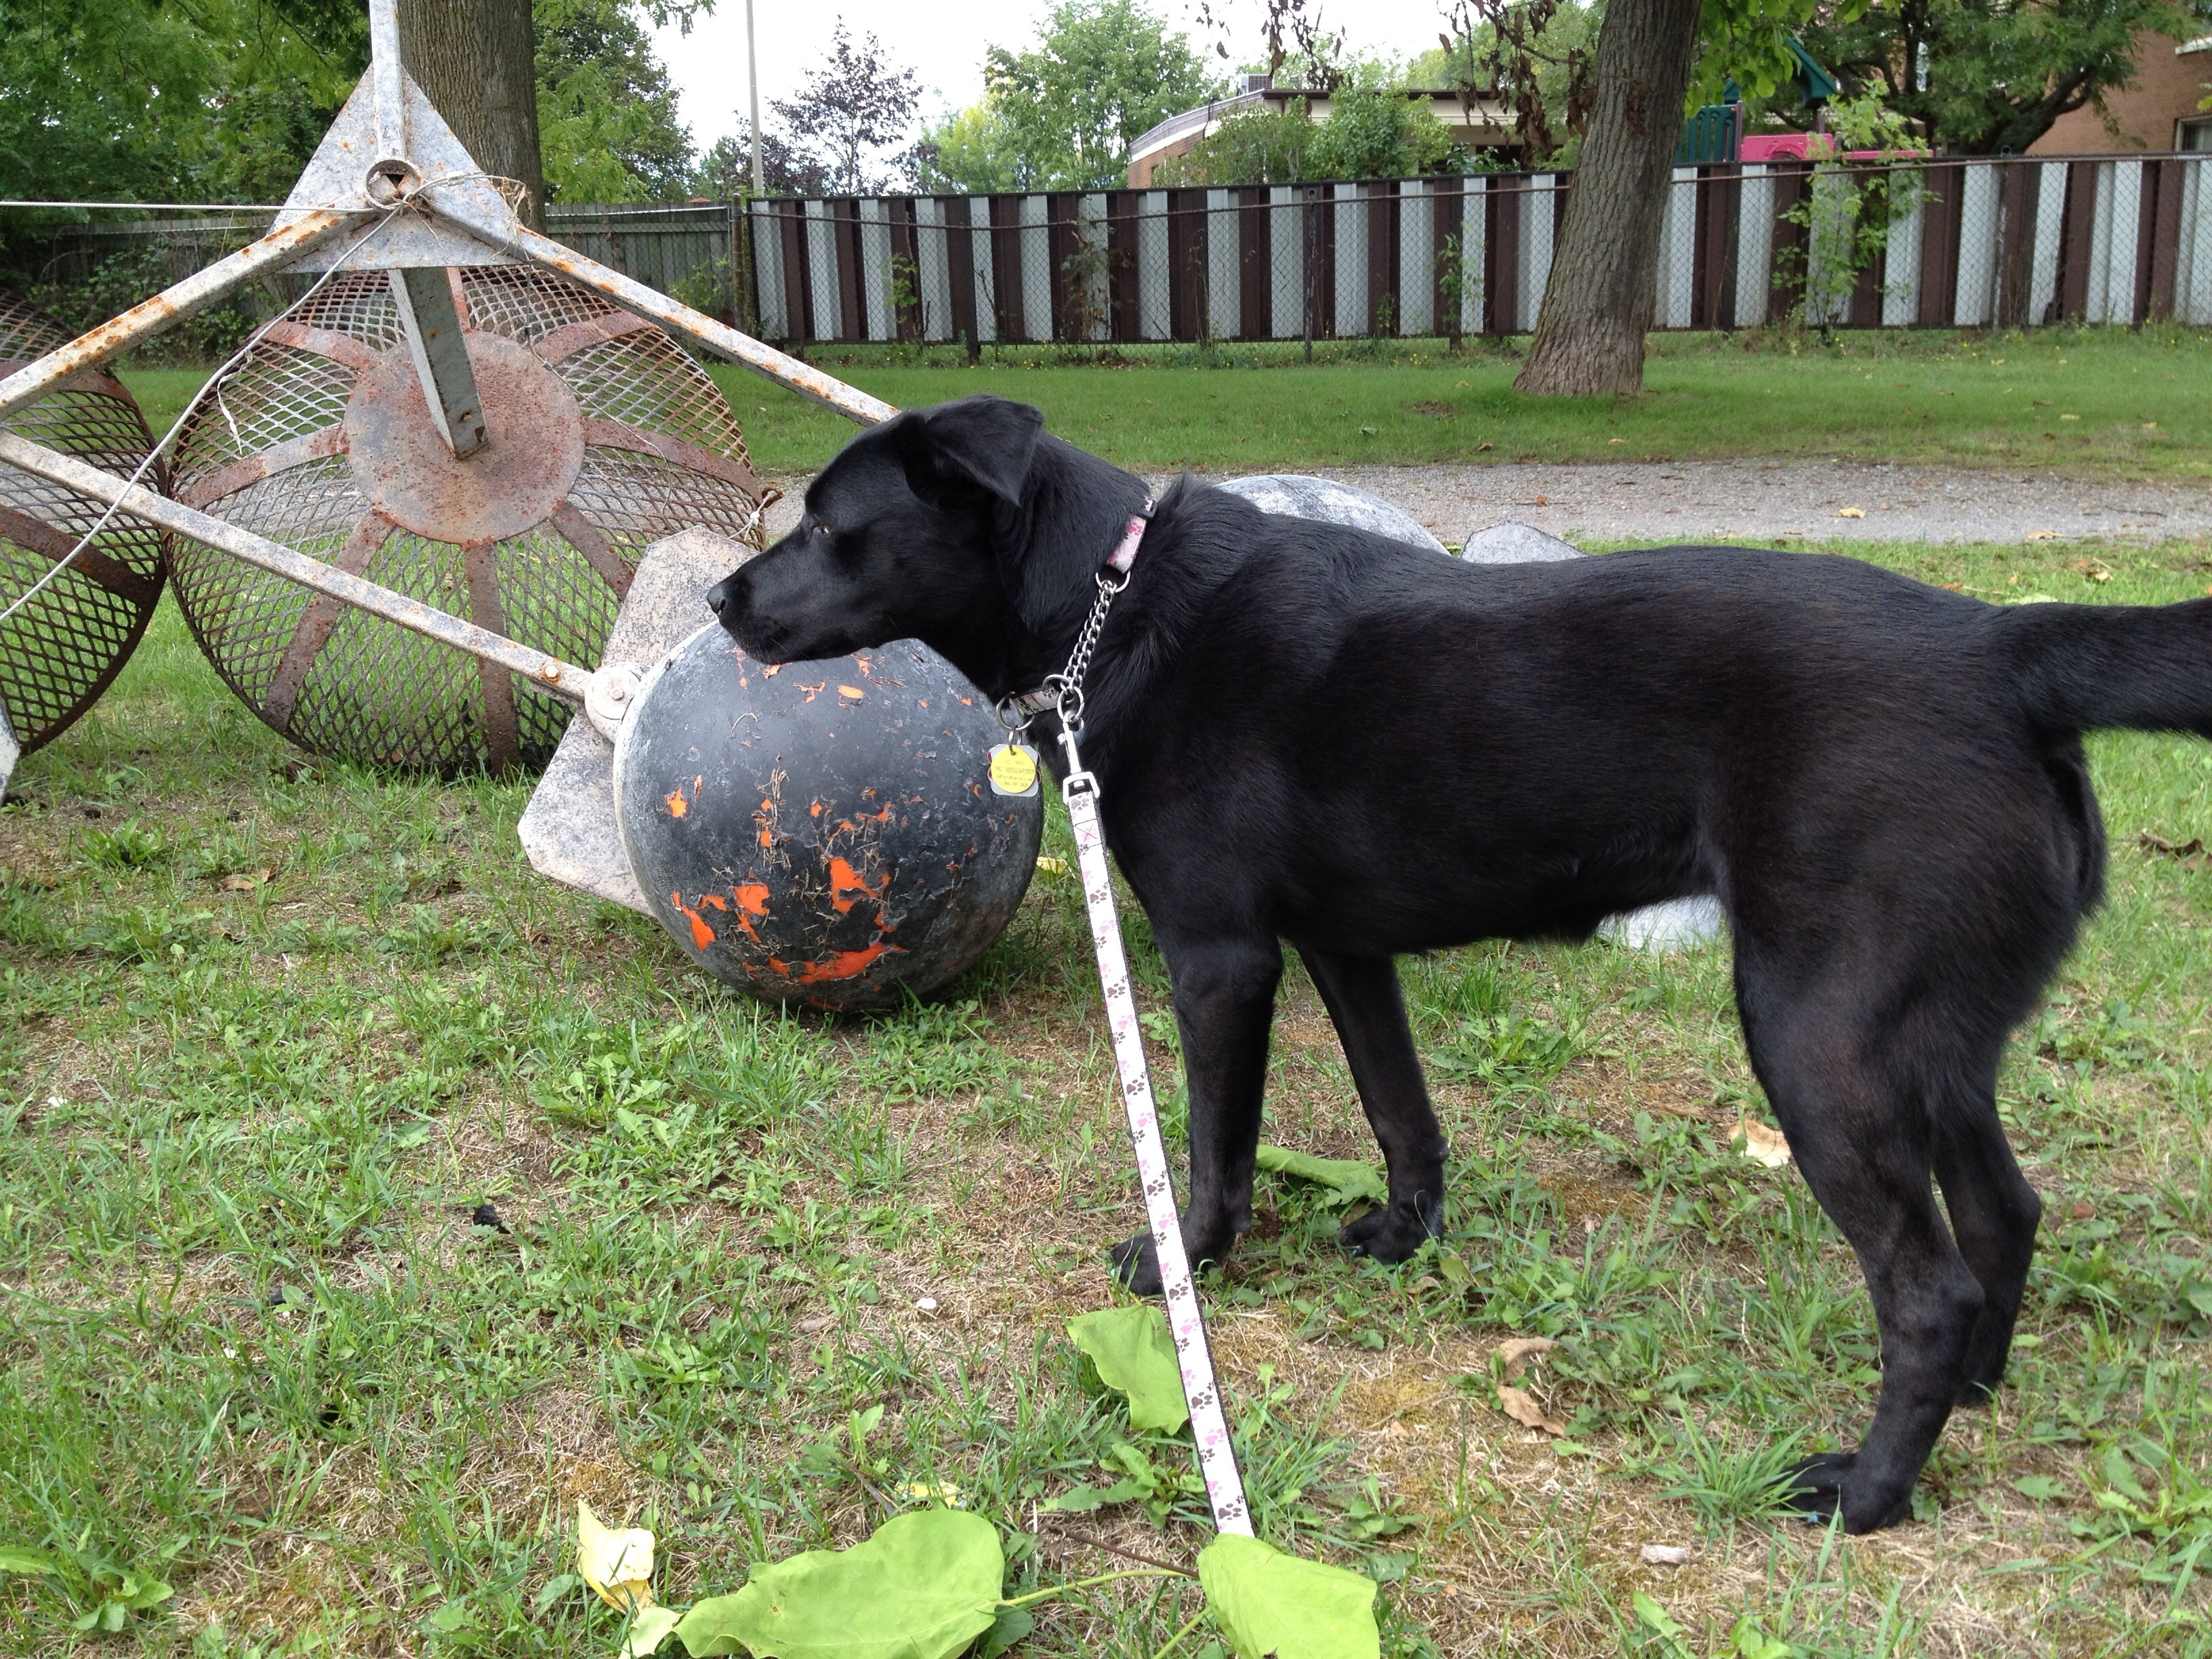
dog, mammal, vertebrate, labrador retriever, patterdale terrier, dog like mammal